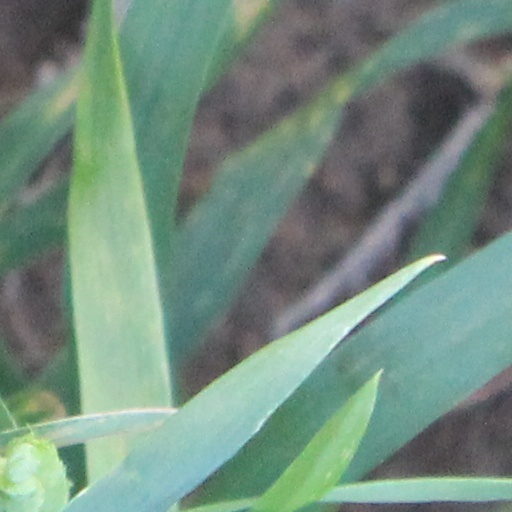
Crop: wheat